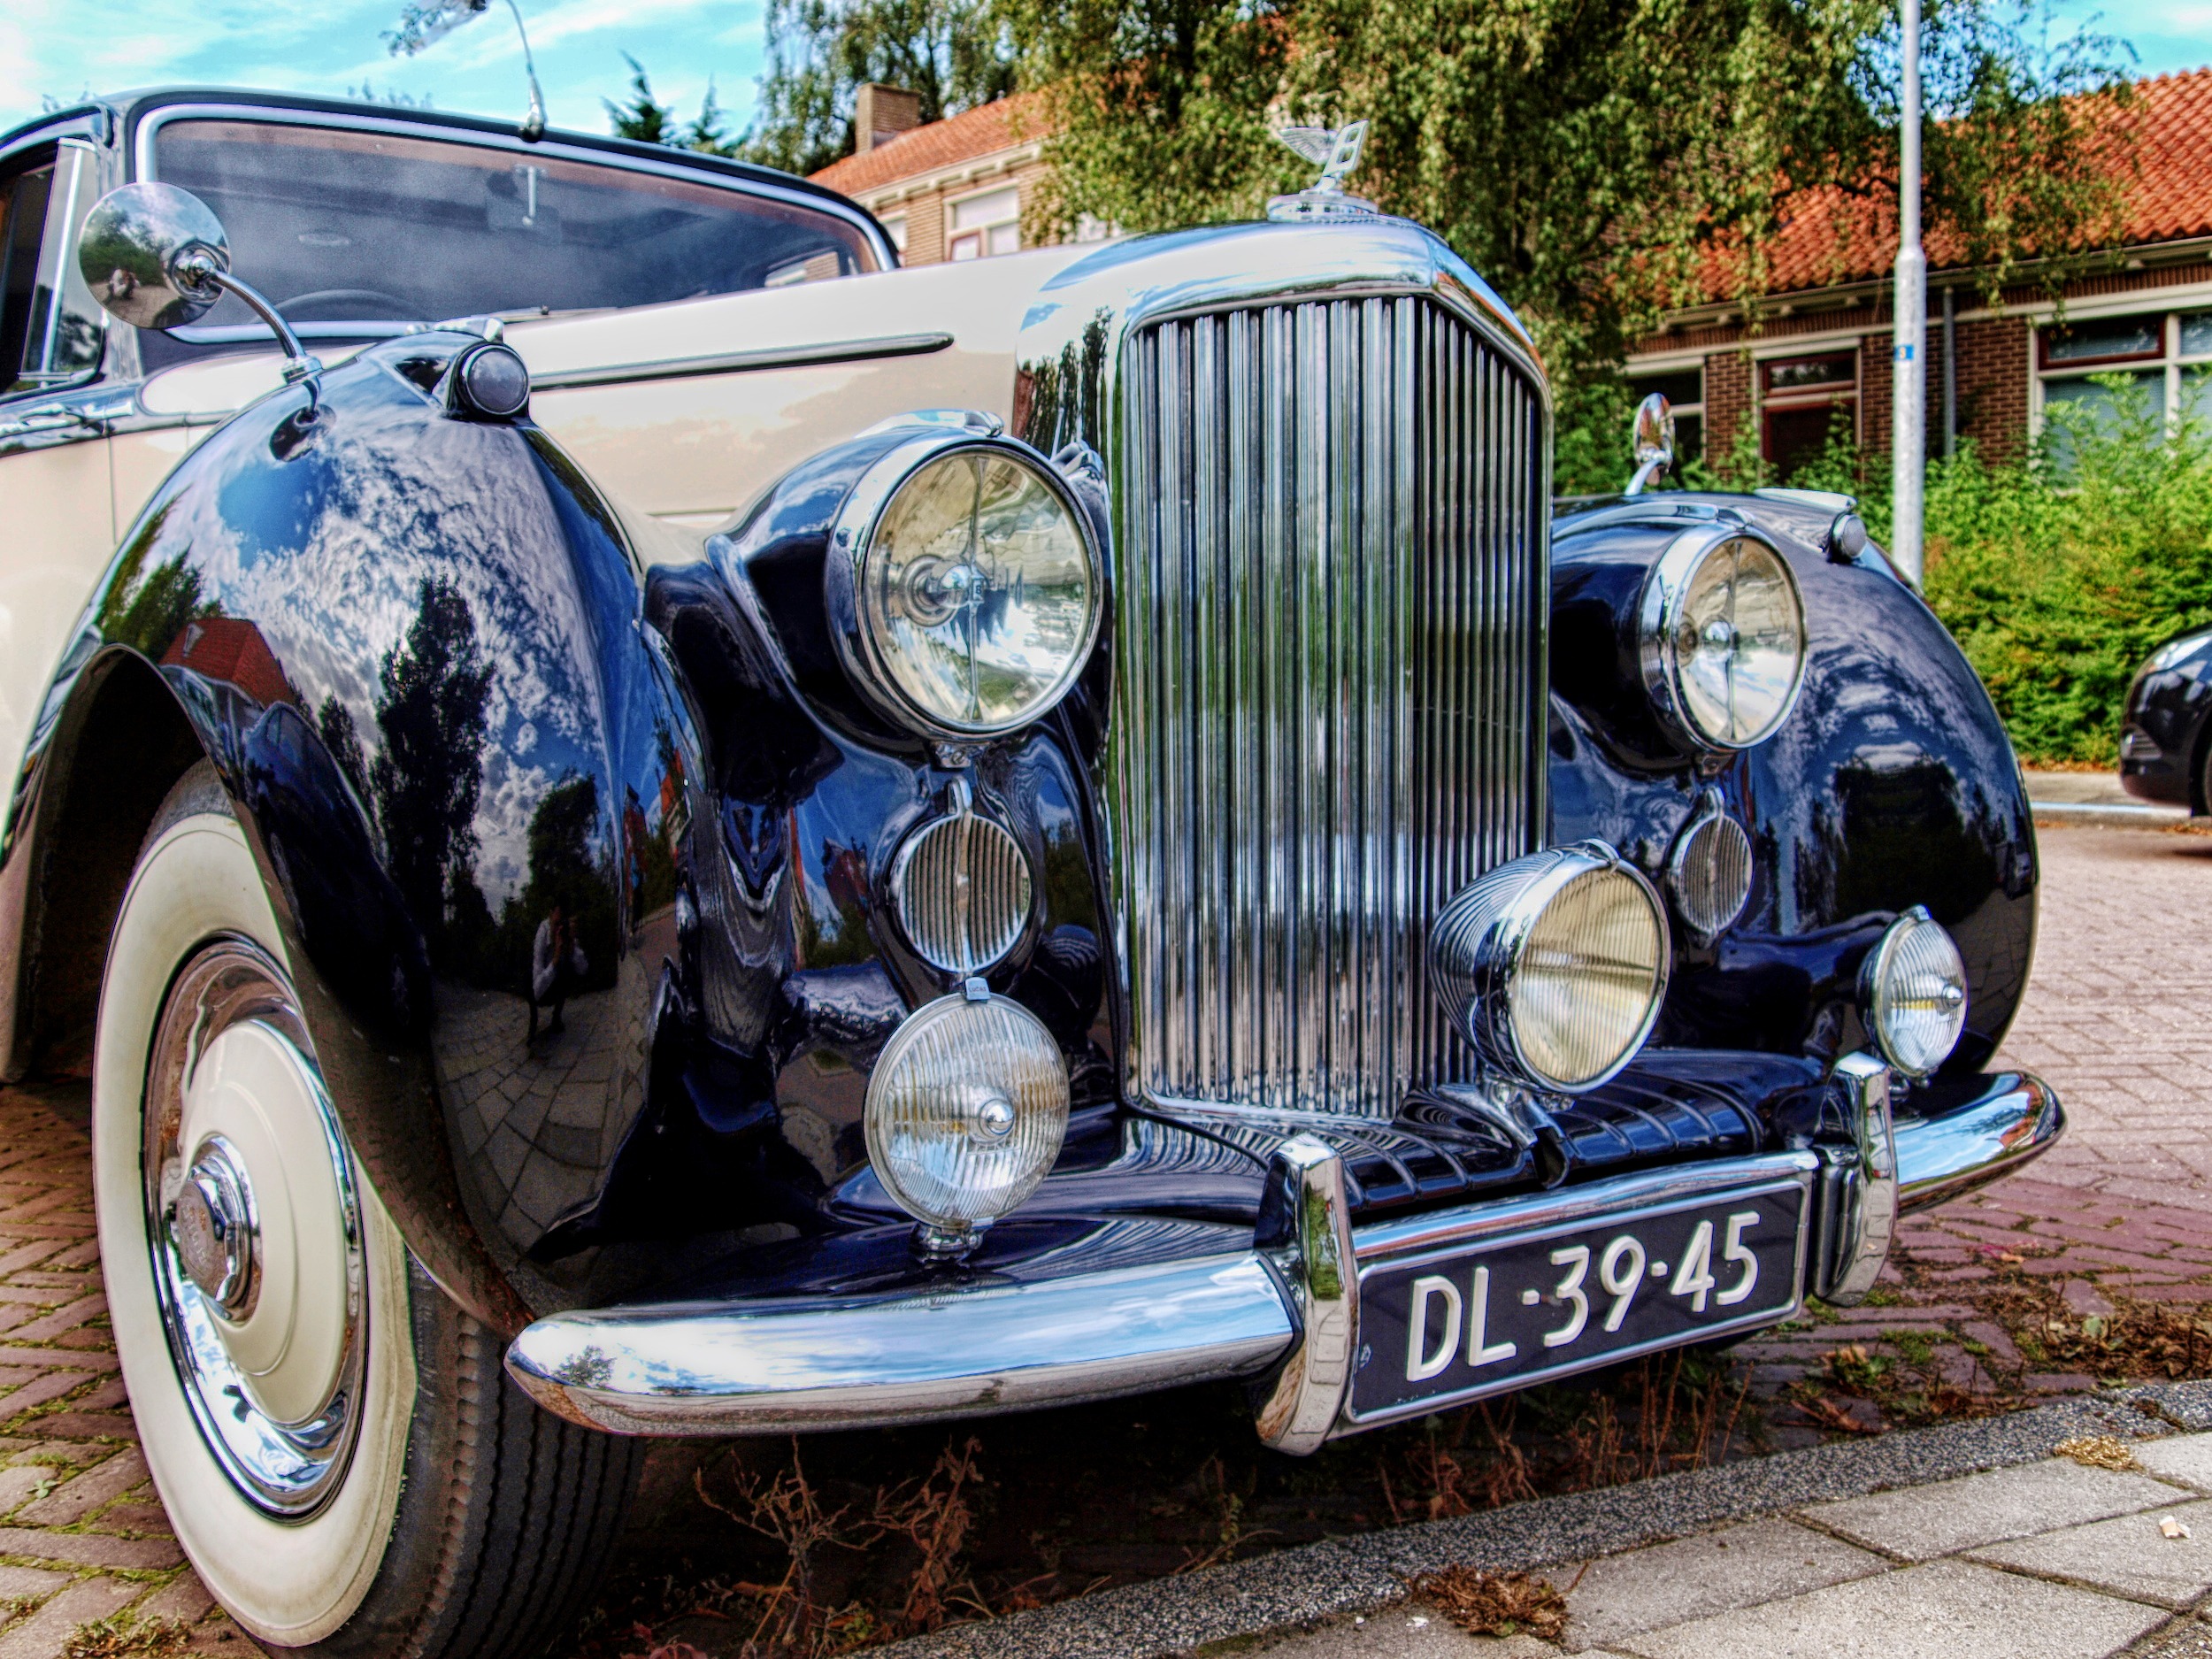
car, automobile, travel, transportation, vehicle, auto, grill, motor vehicle, vintage car, close up, sedan, classic, convertible, antique car, land vehicle, touring car, automobile make, luxury vehicle, bentley mk